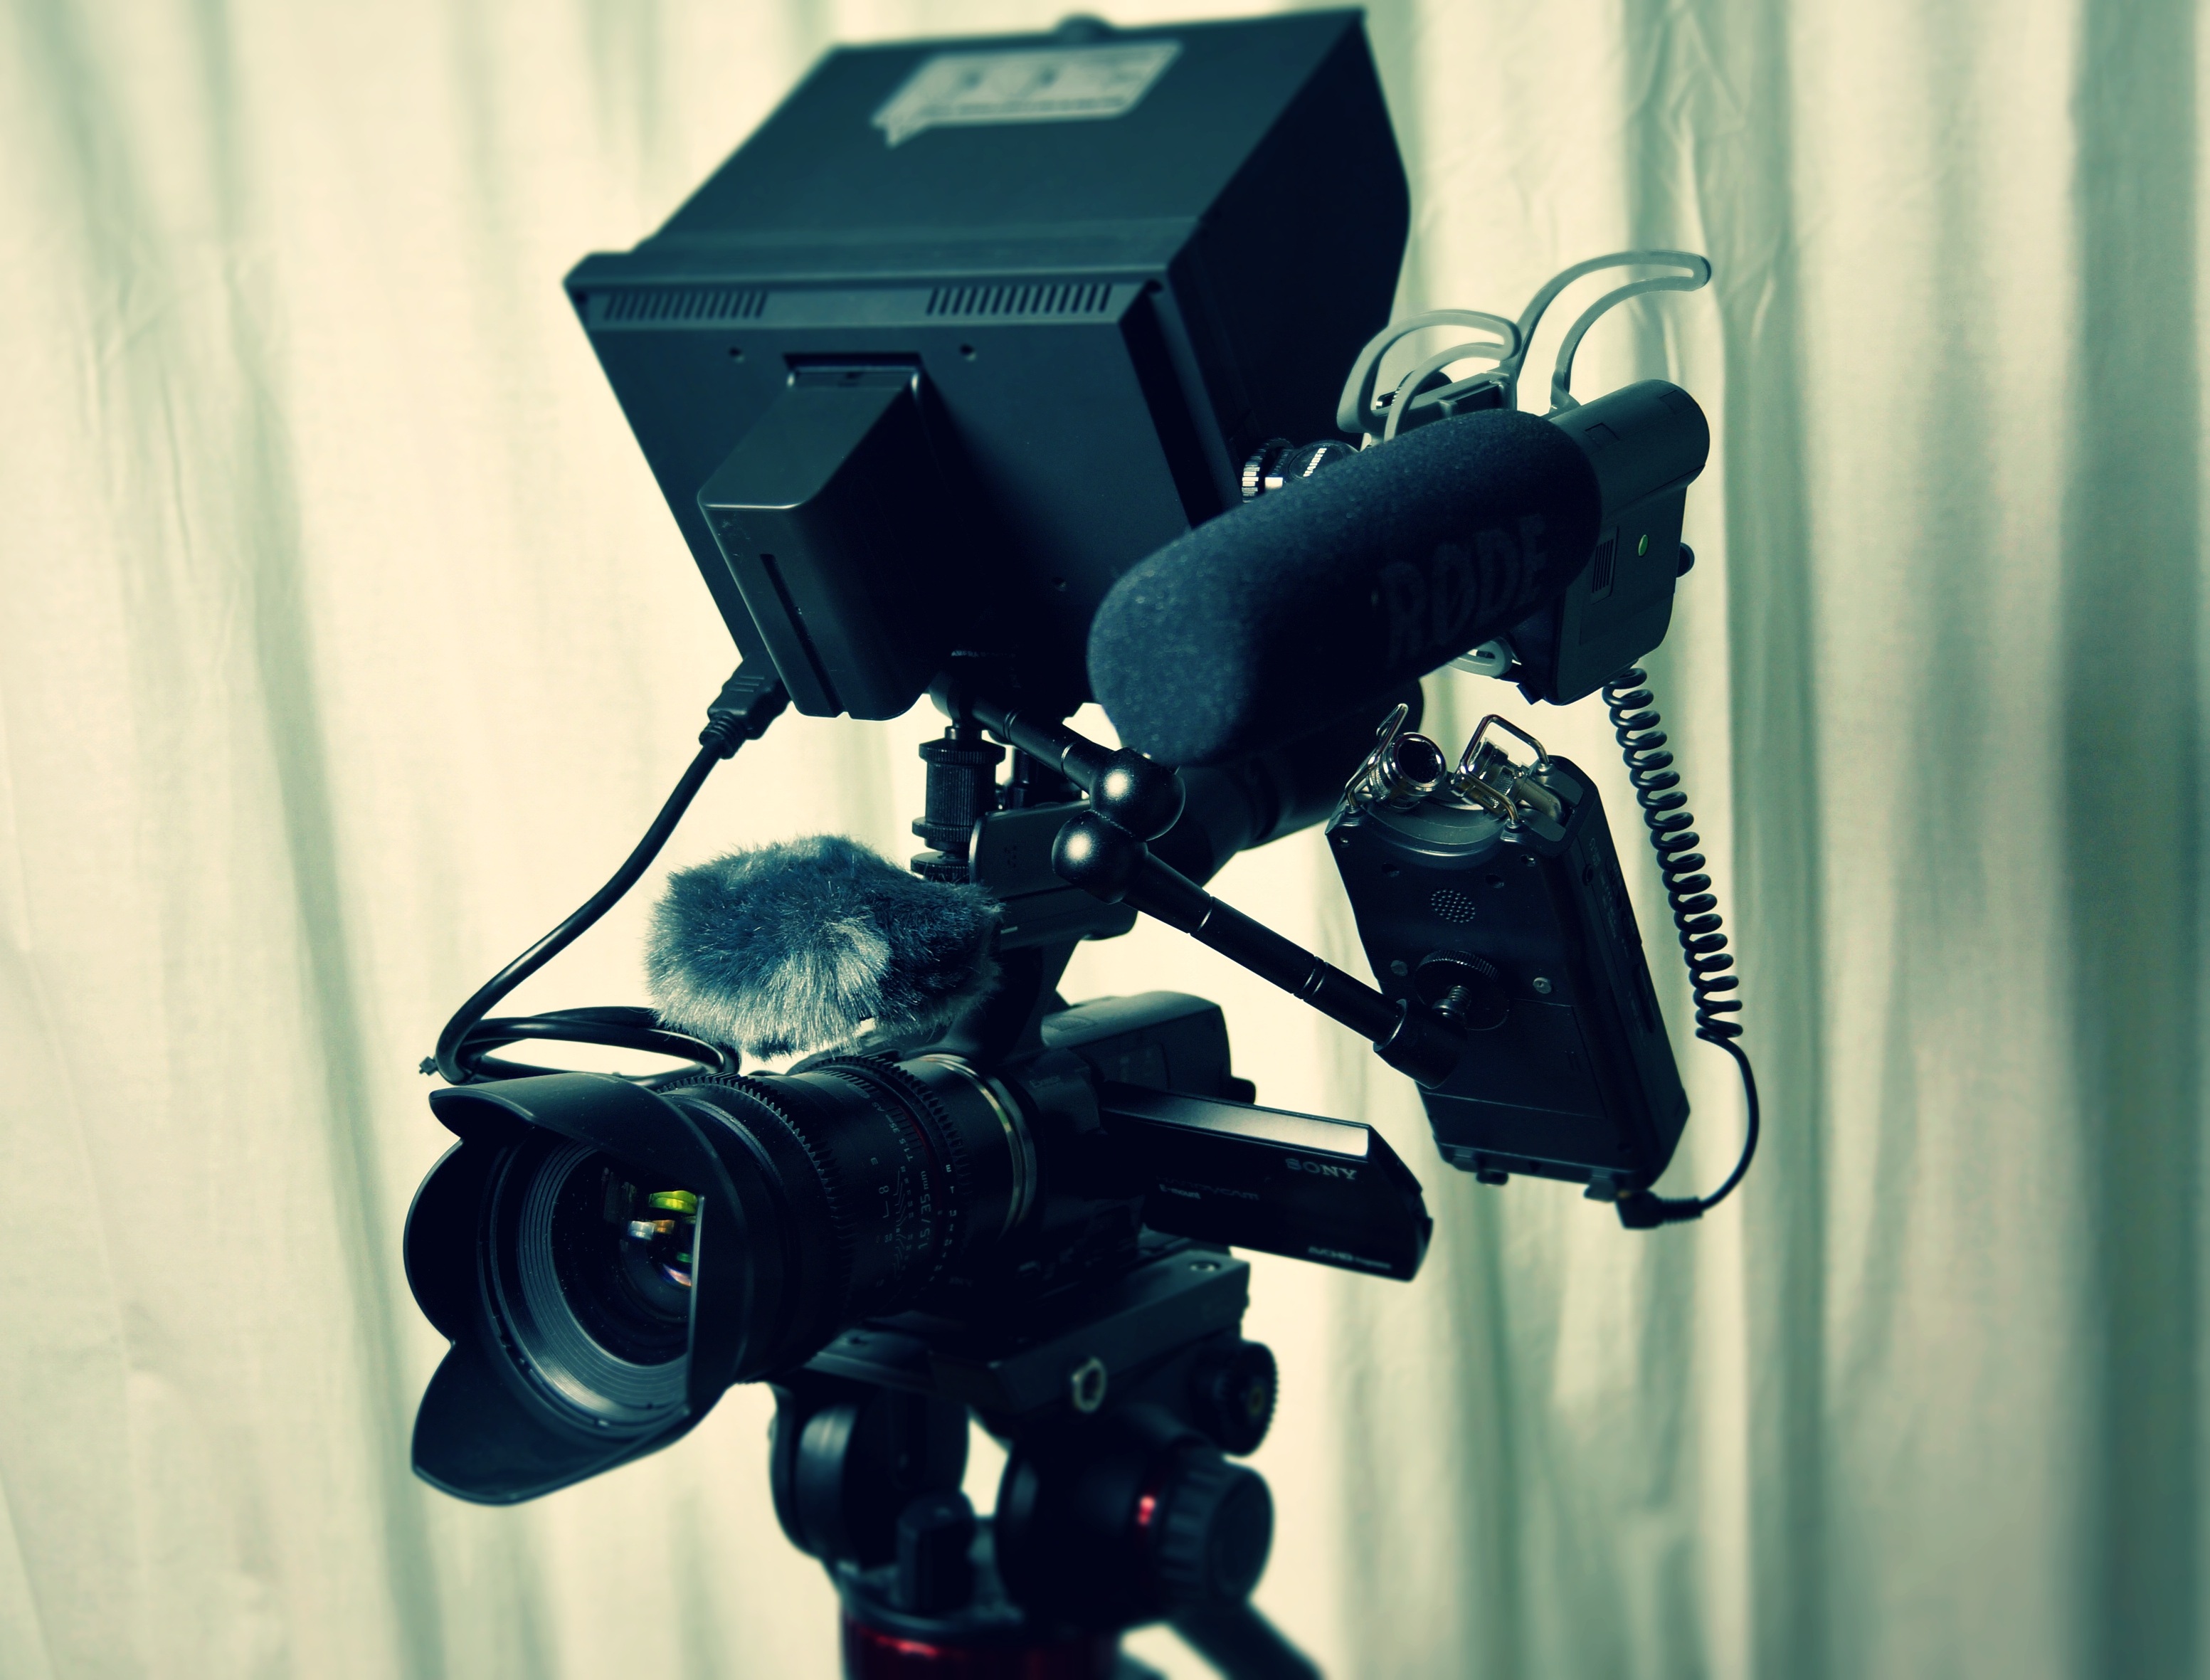
light, technology, camera, photography, film, green, lens, equipment, film camera, microphone, machine, blue, black, close, optics, reflex camera, video, recording, digital camera, audio, recorder, filming, digital, photograph, media, walimex, sony, image, camera lens, retro look, filmmaking, photo camera, cinematographer, focal length, sony vg30, camcorder, audio recorder, rode, tascam, digital slr, single lens reflex camera, mirrorless interchangeable lens camera, camera operator, camera accessory